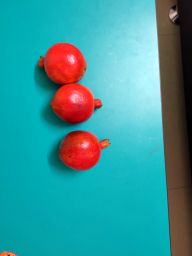
Fruit: Pomegranate
Quality: Good